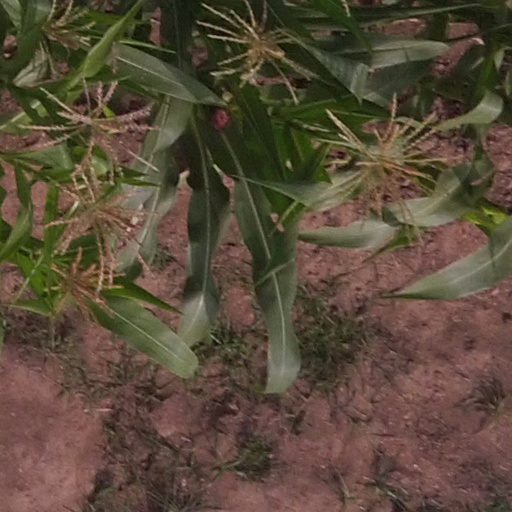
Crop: maize; corn